Work for hire

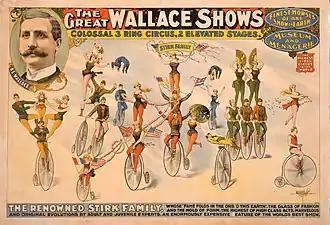
"Bleistein v. Donaldson Lithographing Co." (1903), a case regarding the copyright status of advertisements such as this one, is cited as an early example of the work for hire doctrine.

The work for hire doctrine was first recognized by the Supreme Court of the United States in "Bleistein v. Donaldson Lithographing Co." (1903), a case regarding the copyrightability of advertisements created by employees of a lithography company. The Court upheld the employer's ownership of the works, implicitly recognizing that works created by employees in the course of their duties could be owned by the employer.